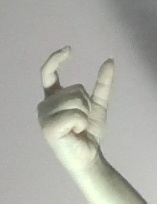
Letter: nun